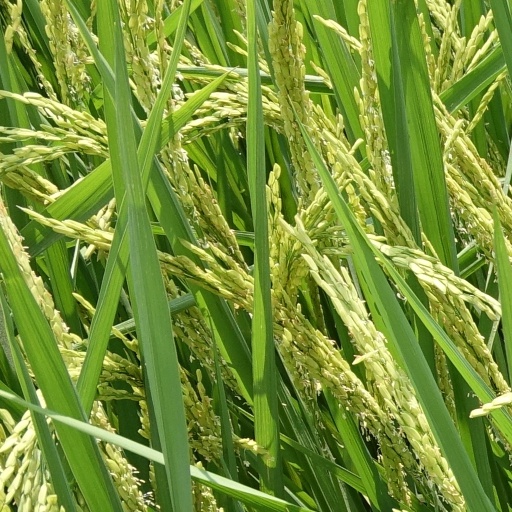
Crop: rice